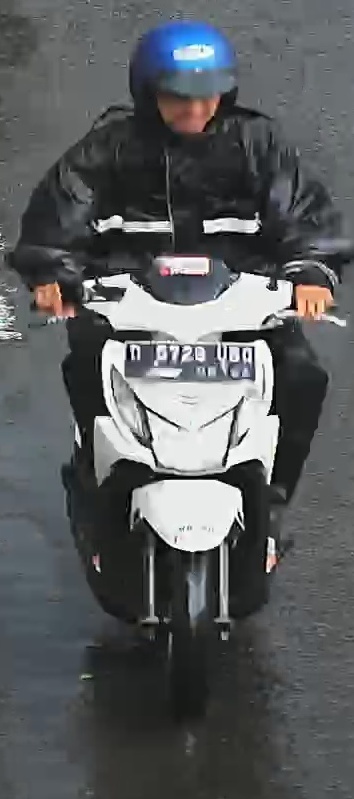
person-with-helmet: 1
person-without-helmet: 0